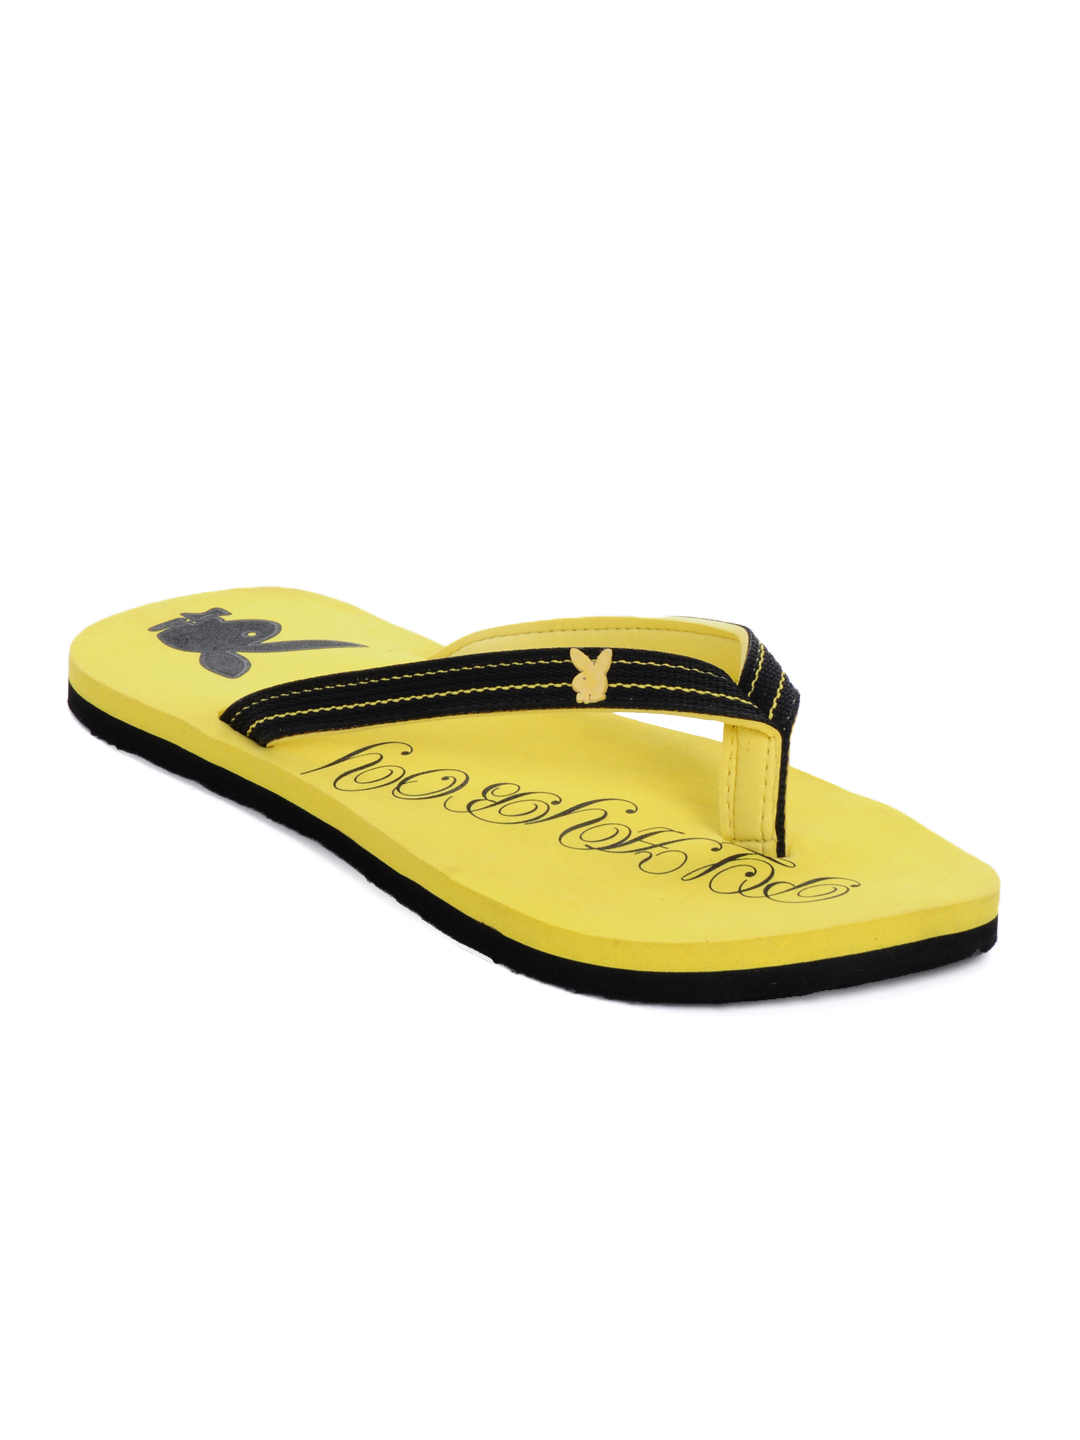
Playboy Men Yellow Casual Flip Flops
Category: Footwear / Flip Flops / Flip Flops
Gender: Men
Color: Yellow
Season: Fall 2011
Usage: Casual